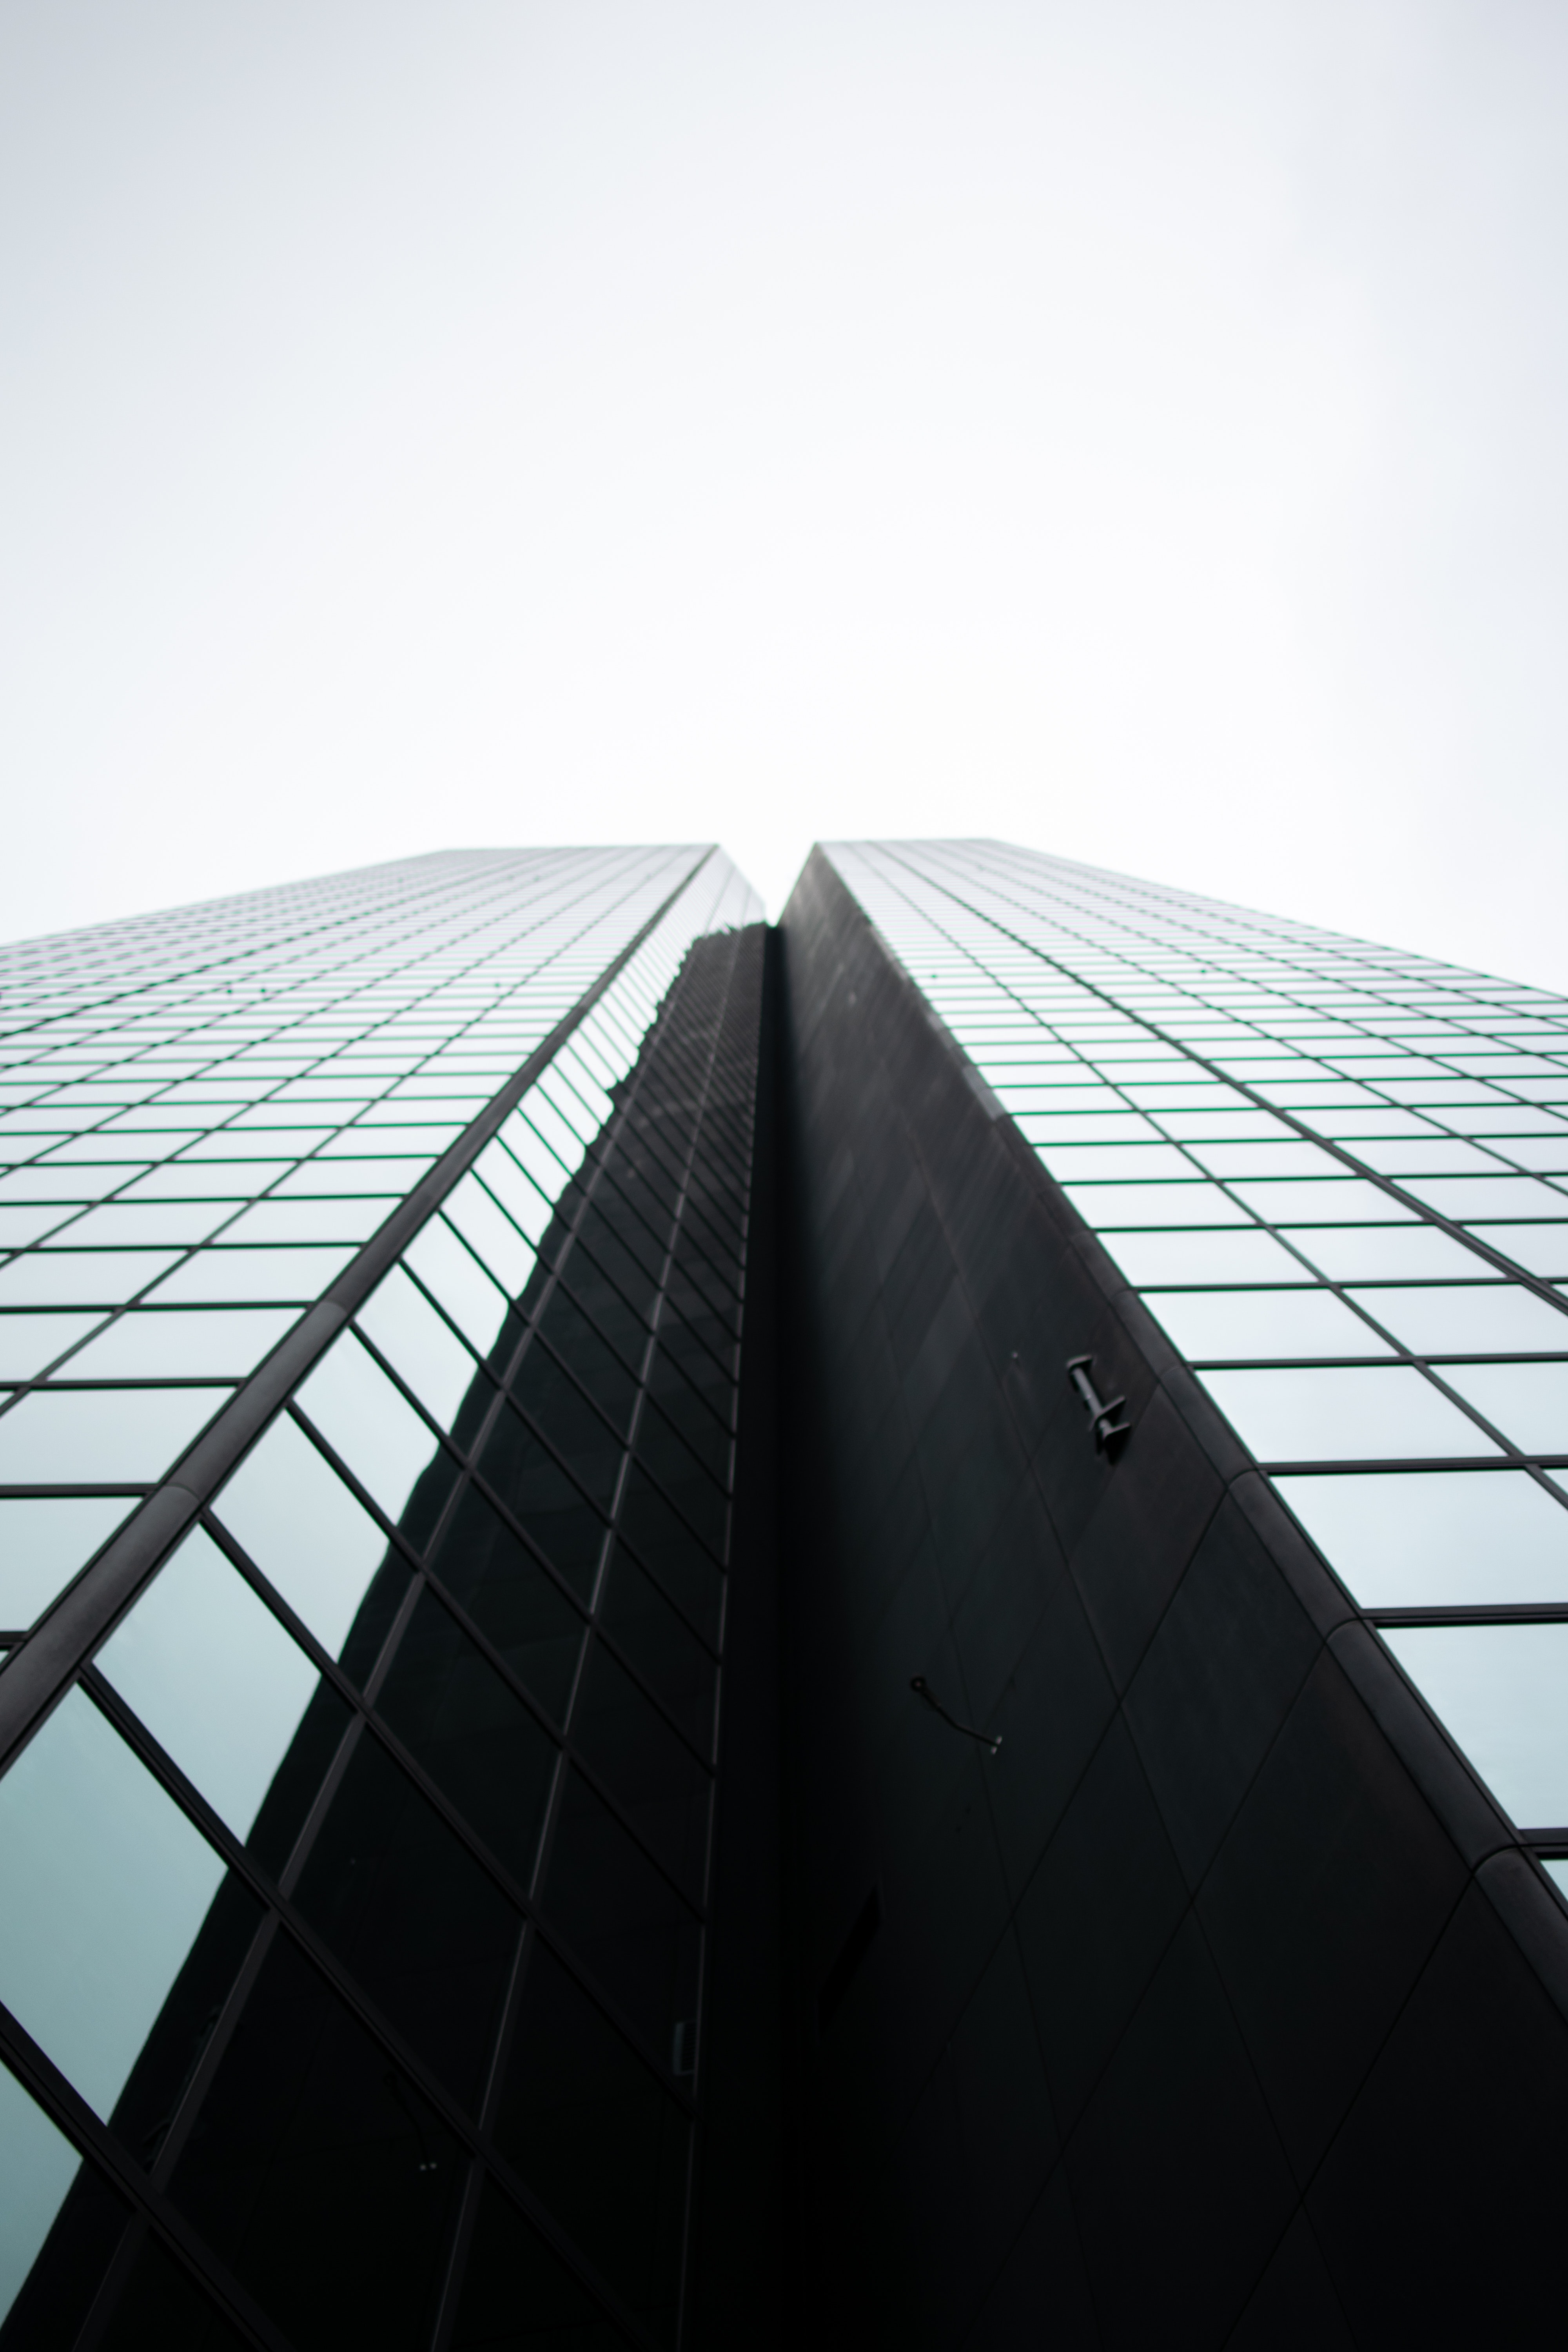
architecture, skyscraper, urban area, daytime, line, sky, tower block, metropolitan area, building, tower, commercial building, city, symmetry, black and white, monochrome, photography, daylighting, metropolis, corporate headquarters, downtown, glass, facade, metal